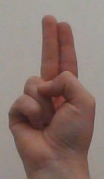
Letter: taa